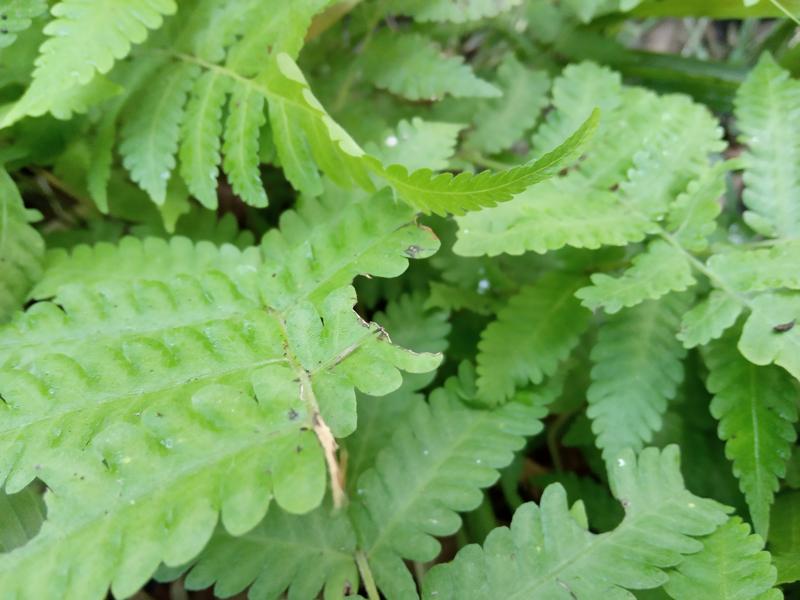
Weed species: Pteris vittata